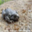
Label: frog